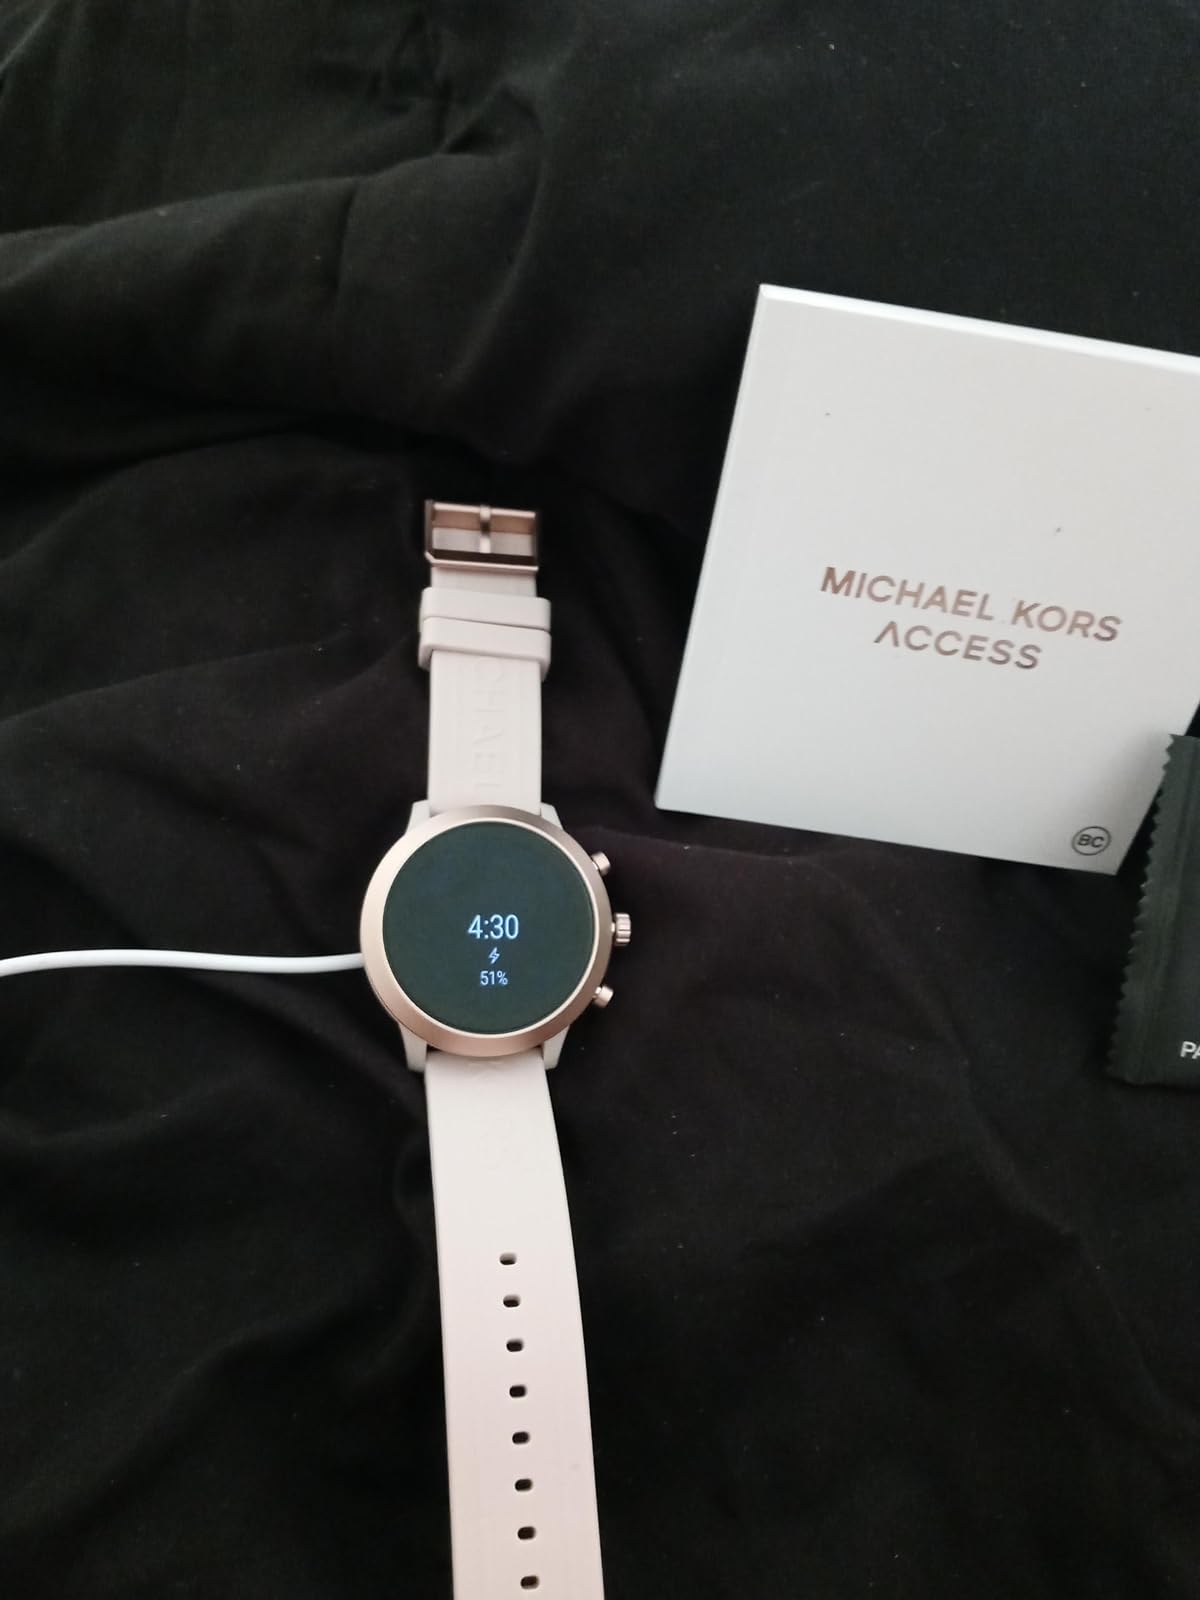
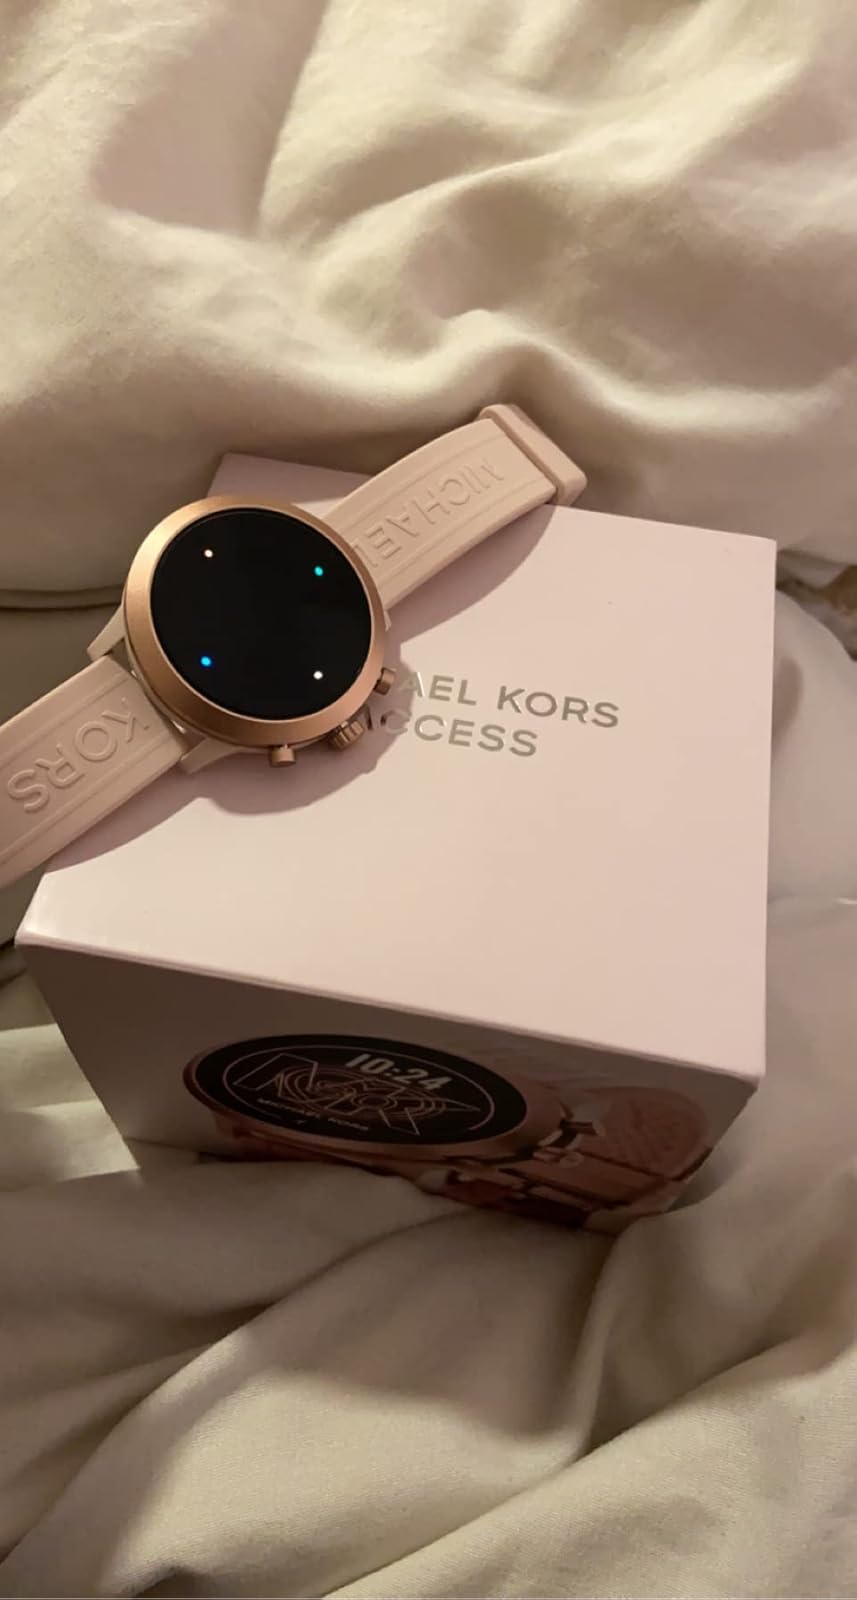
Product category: smartwatch
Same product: yes